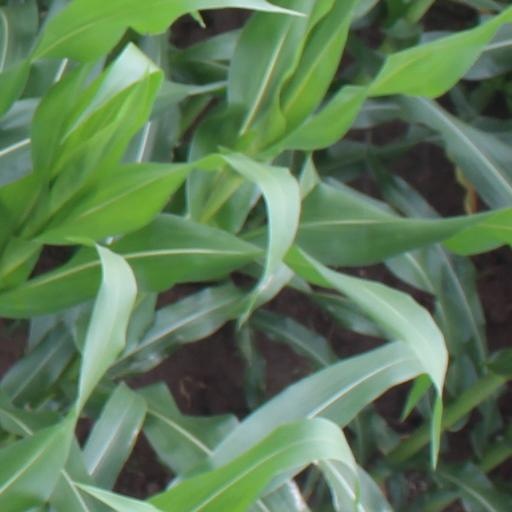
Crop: maize; corn